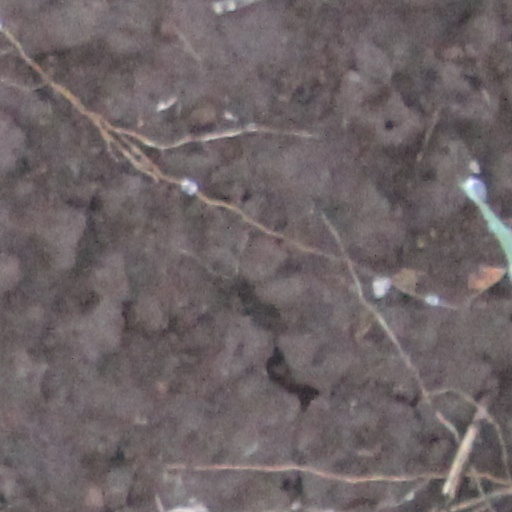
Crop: wheat